Sullivan-Kinney House

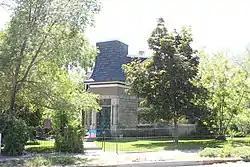

The Sullivan-Kinney House, at 441 S. Garfield Ave. in Pocatello, Idaho, was built in 1894 in Second Empire style. It was listed on the National Register of Historic Places in 1977.